Dechantskirchen

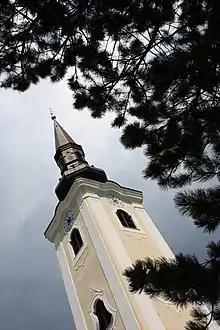
Tower of the parish church Dechantskirchen

The airports Graz and Vienna are each around 100 km remote.